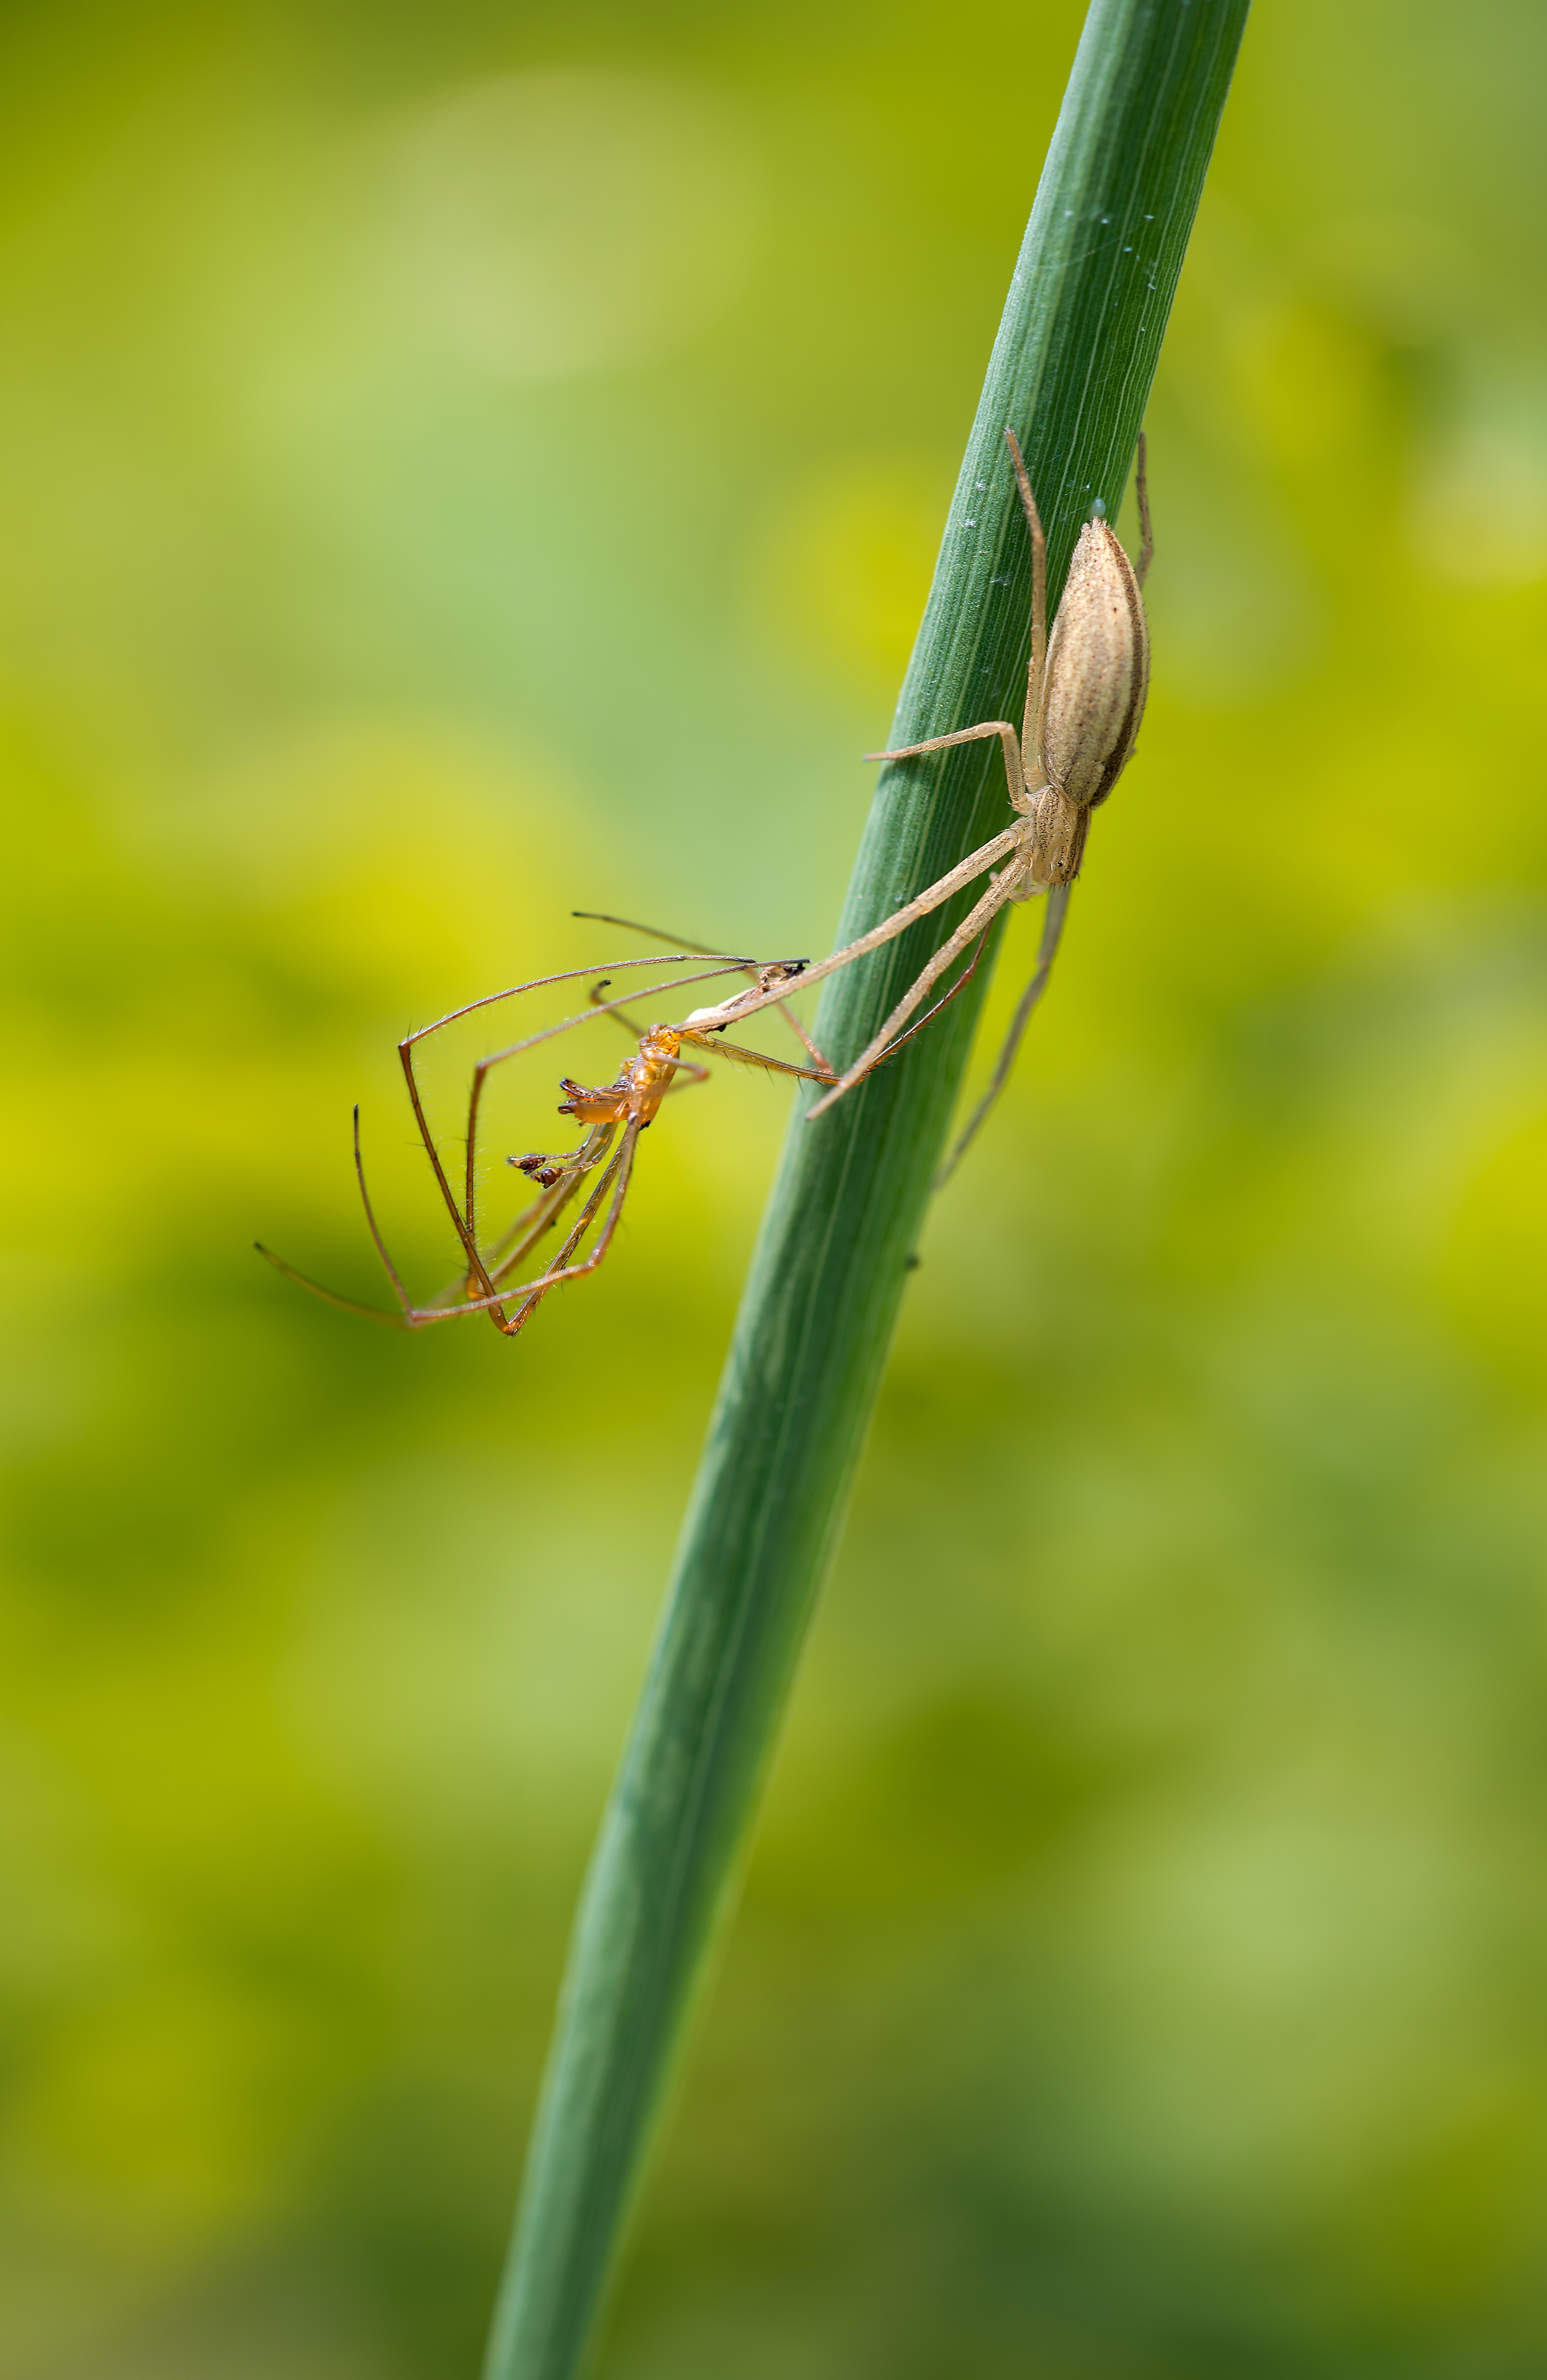
nature, grass, branch, photography, leaf, flower, female, green, insect, botany, yellow, flora, fauna, invertebrate, close up, spider, dragonfly, hunting, hunter, damselfly, prey, arachnids, macro photography, halm, grass family, plant stem, dragonflies and damseflies, tetragnatha, strecker spider, tibellus oblongus, walking spider